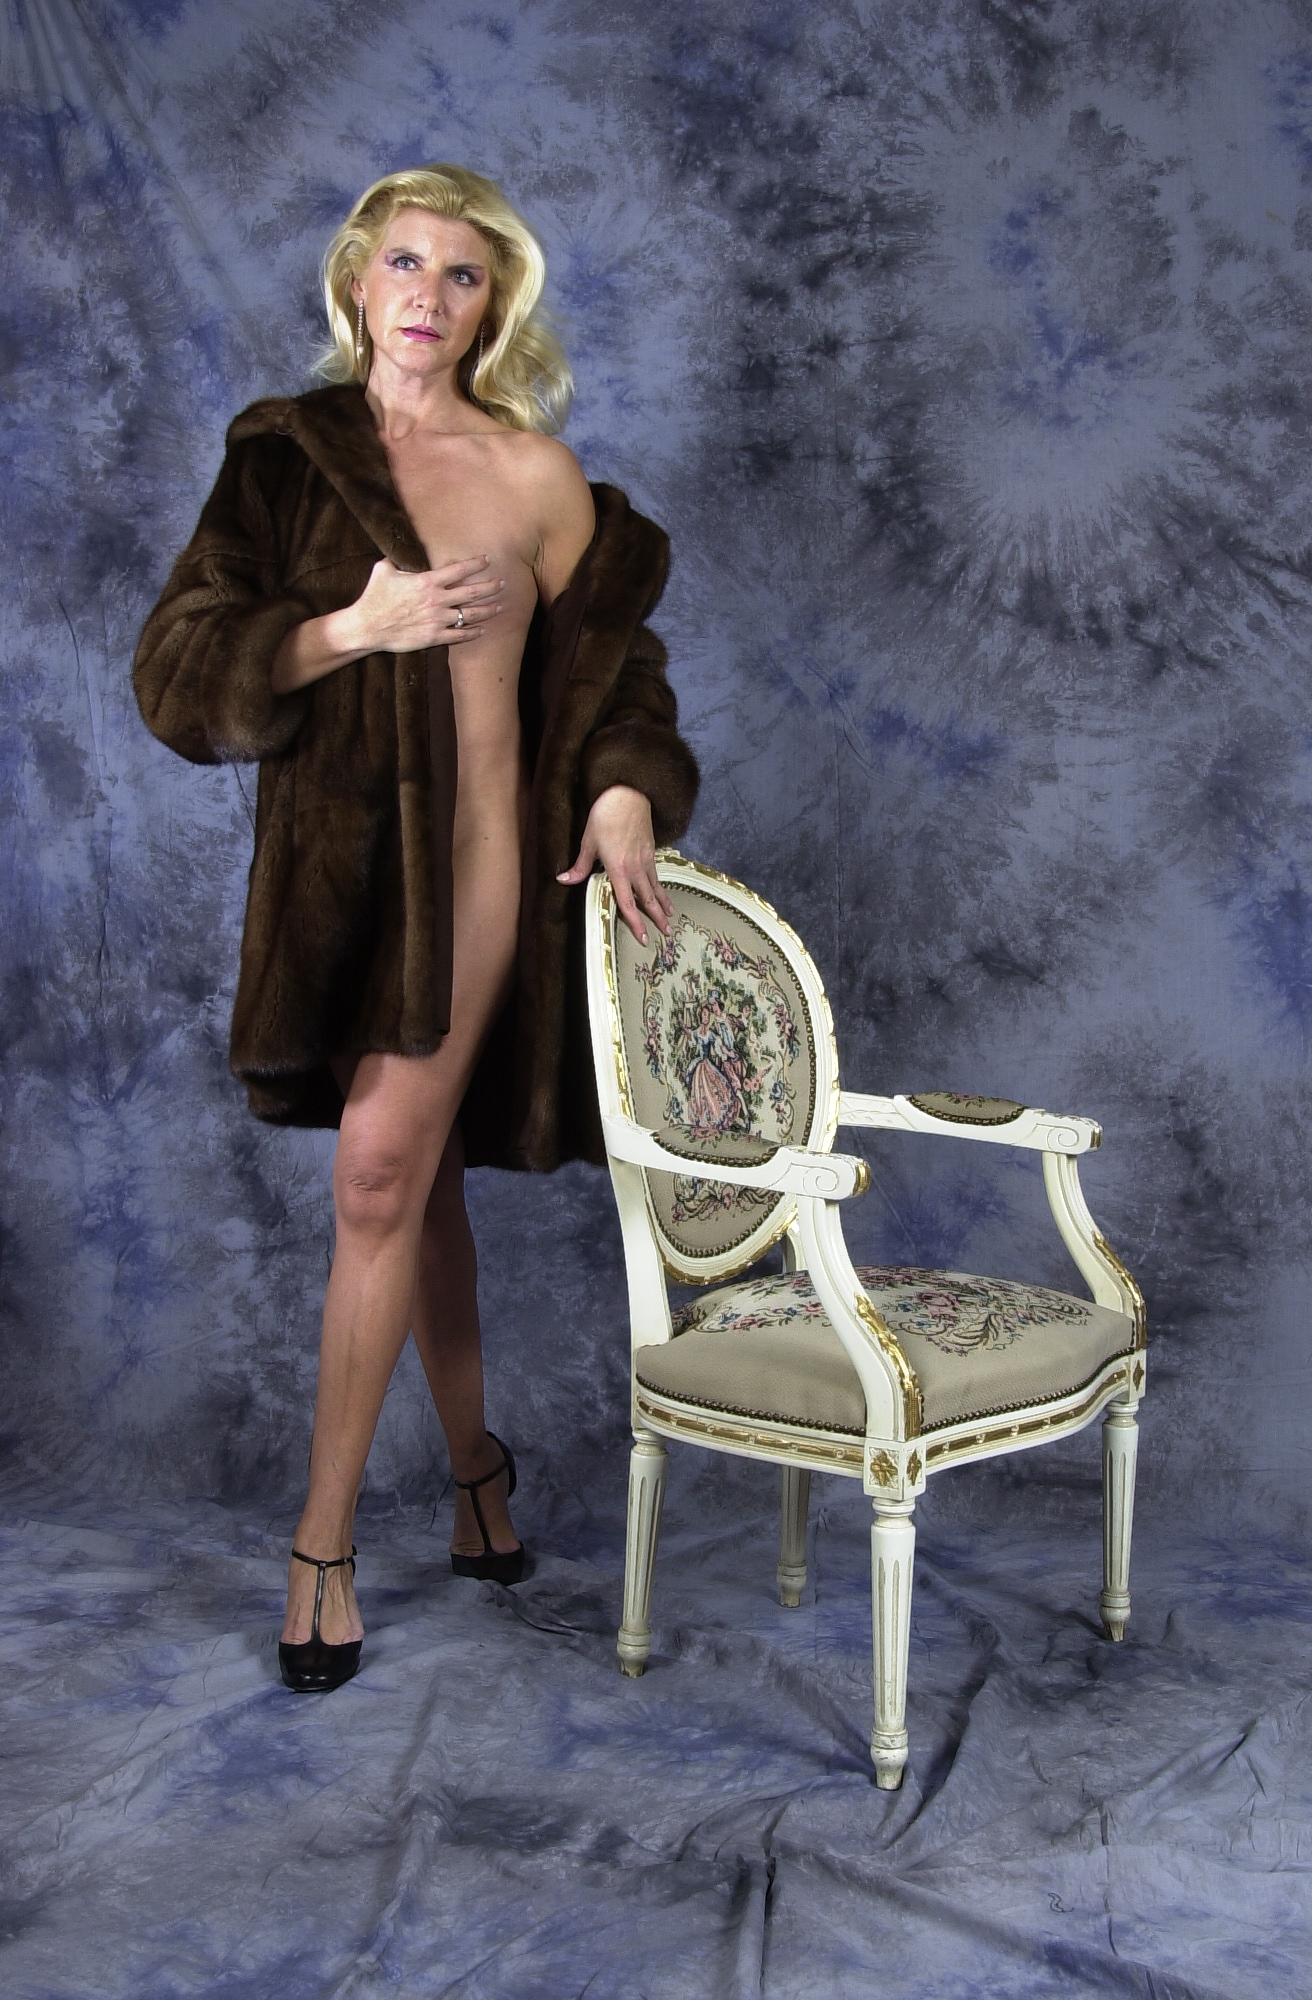
nude, blonde, model, high heels, shaved, pussy, escort, sitting, beauty, leg, fashion, dress, chair, blond, fur, furniture, photography, long hair, photo shoot, style, shoe, fashion model